2009 India floods

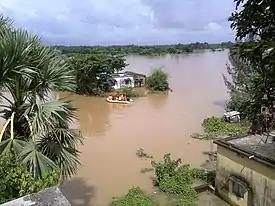
ODRAF Rescue team in action

The 2009 India floods affected various states of India in July 2009, killing at least 36 people in Orissa and 13 in Kerala. The most affected states were Karnataka, Orissa, Kerala, Gujarat and North-East Indian states.